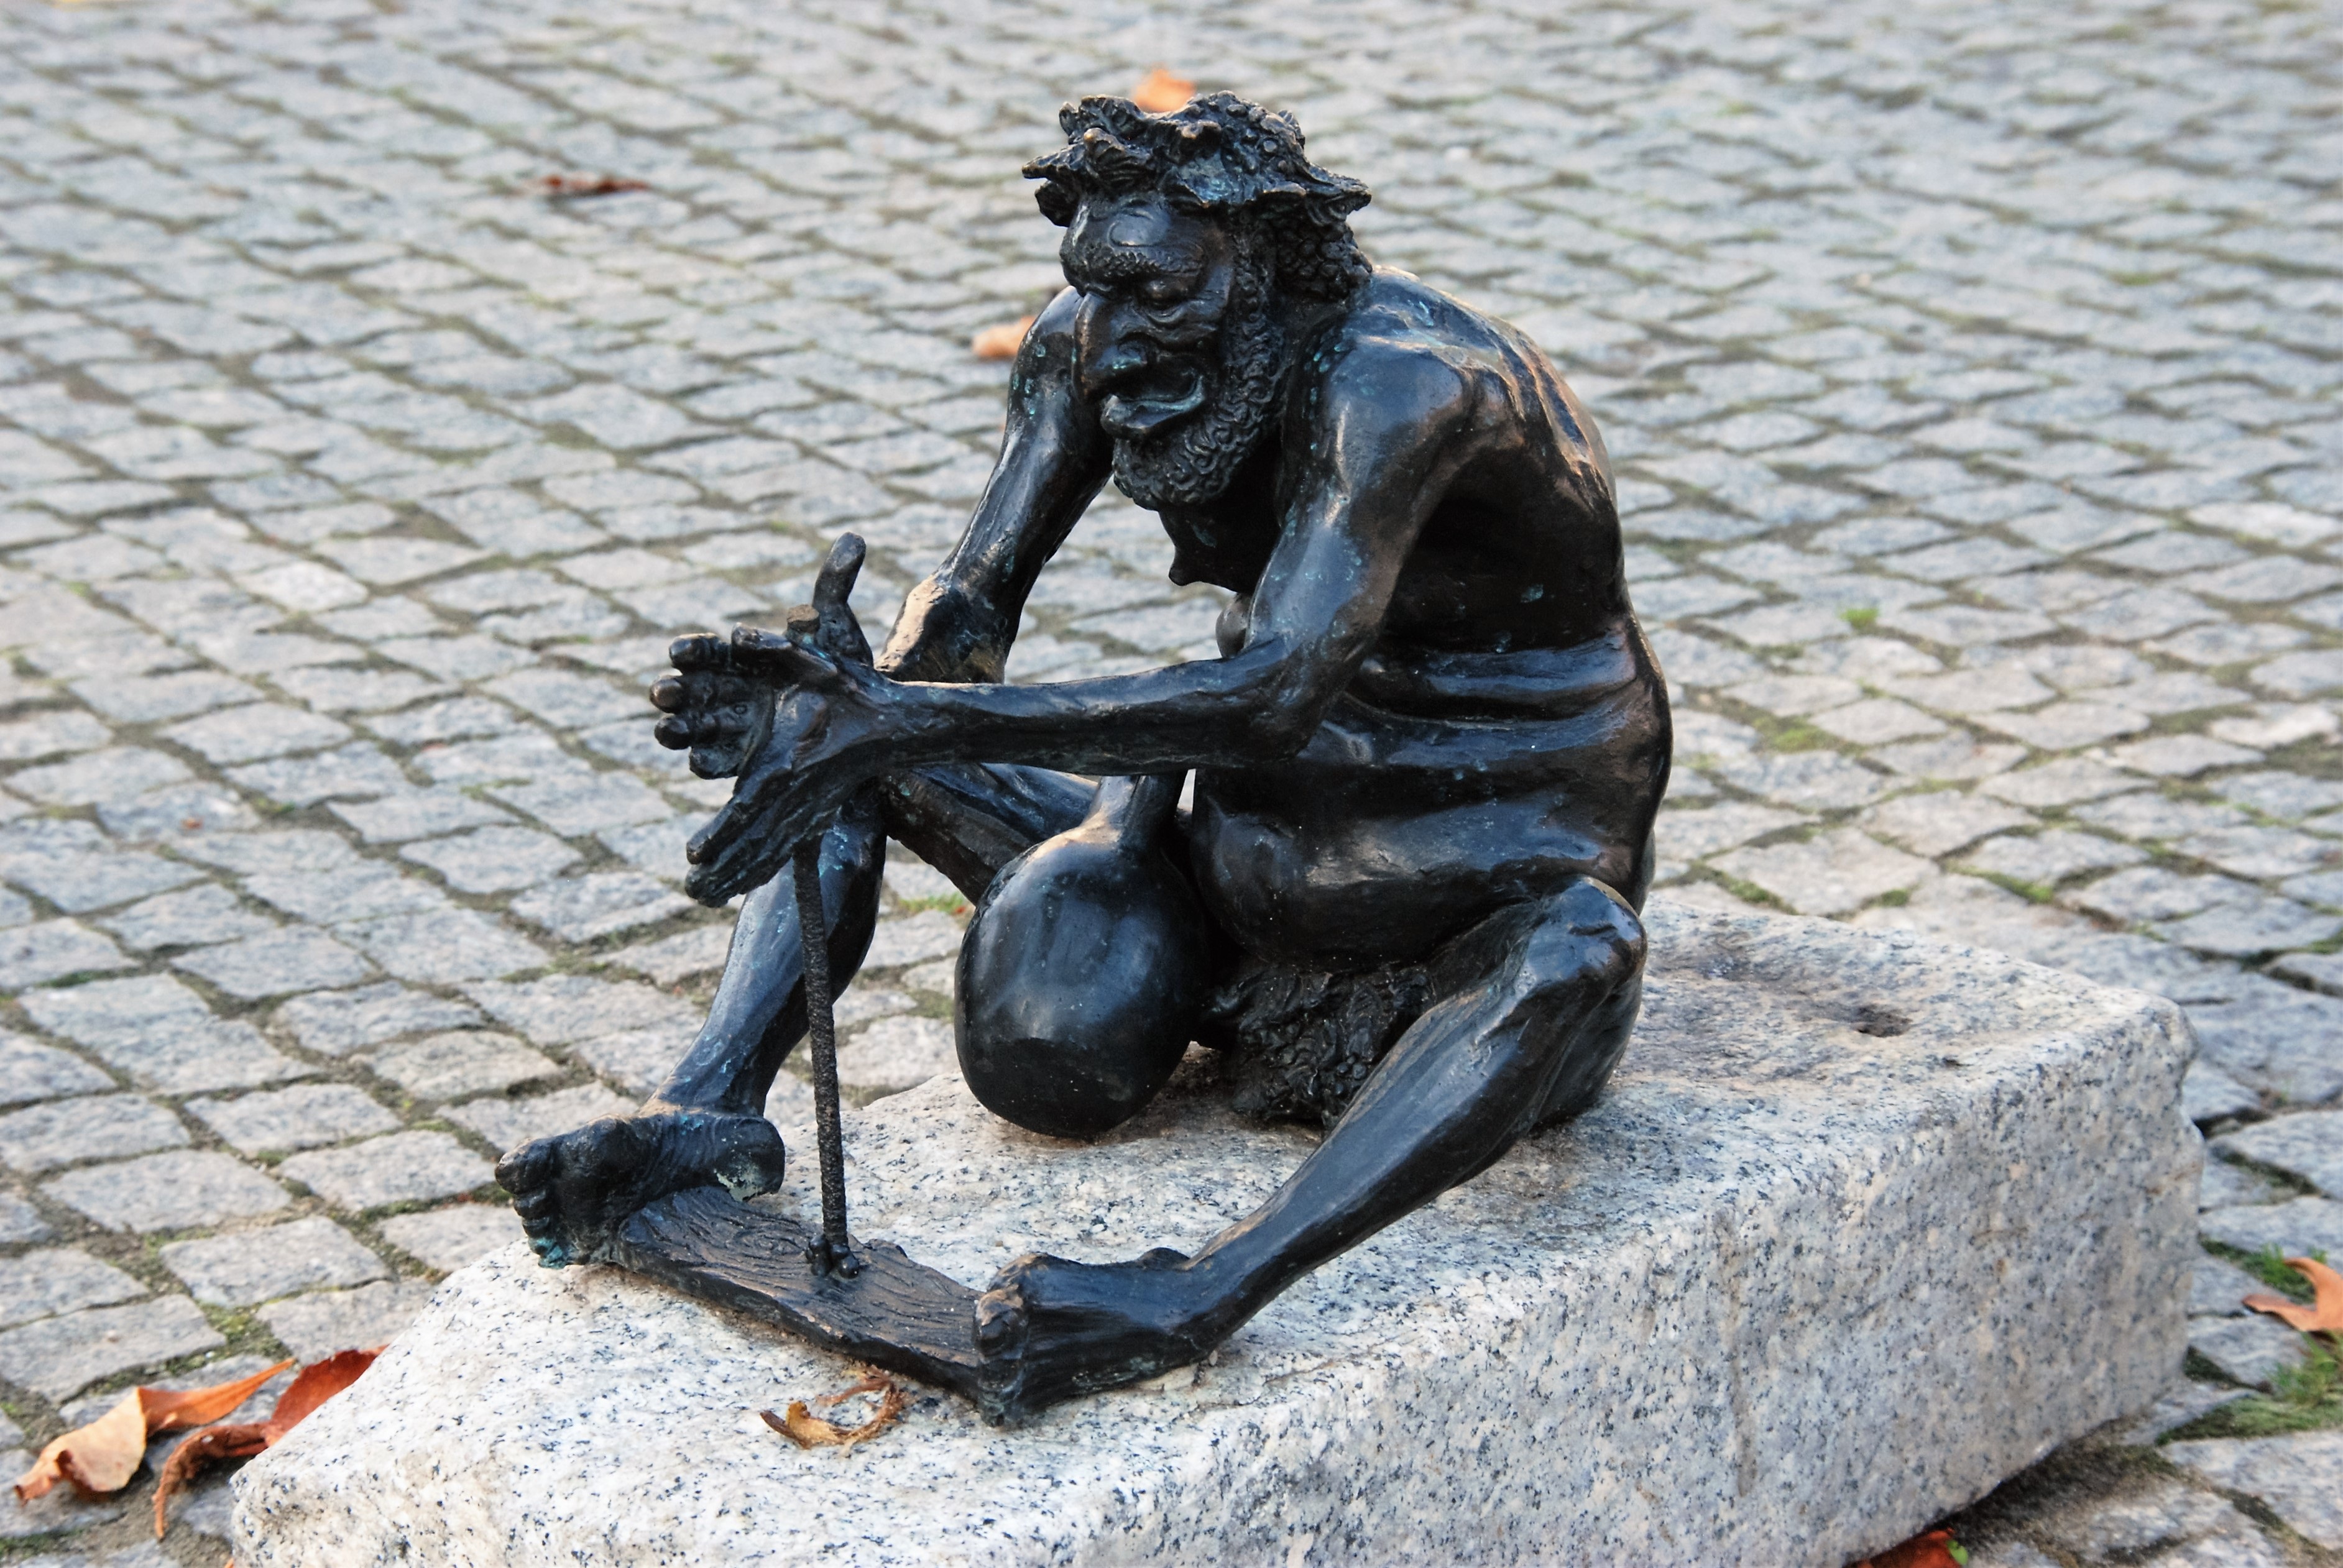
wine, monument, statue, drink, material, sculpture, art, brass, drinking, poland, image, bacchus, bronze sculpture, zielona gora